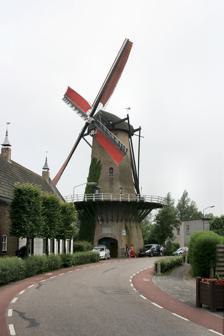
Building: De Arend, Terheijden
Country: Netherlands
Year built: 1742
Windmill in The Netherlands De Arend The Eagle De Arend in 2008 General information Status Rijksmonument ( 34992 ) Type Windmill Address Molenstraat 40 4844 AP, Terheijden, Drimmelen Town or city Drimmelen Country Netherlands Coordinates 51°38′45″N 4°44′43″E / 51.645811°N 4.745325°E / 51.645811; 4.745325 Completed 1742 / 1756 Designations Gristmill References Database of Mills De Hollandsche Molen De Arend ( English : The Eagle ) is a windmill located on the Molenstraat 40 in Terheijden , Drimmelen , in the province of North Brabant , Netherlands . Built in 1742 the windmill functioned as a gristmill . The mill was built as a tower mill and its sails have a span of 24.80 meters. The mill is a national monument (nr 34992) since 19 May 1971. The mill is still in use and is property of the municipality of Drimmelen. It is open to public viewing. History The mill was built in 1742 by order of the noble family of Nassau-Siegen from Breda. A large foundation stone can still be seen commemorating this occasion. The mill burned down in 1756 and had to be rebuilt. During the French period of the early 19th century the mill became private property. In the late 1960s the mill became property of the former municipality of Terheijden, which had the mill restored. The mill has 3 millstones , 2 of which are in use. One is electrically driven and the other by wind. Gallery of images The mill and its surrounding buildings foundation stone Close-up of the top half of the mill Mill without its sails References